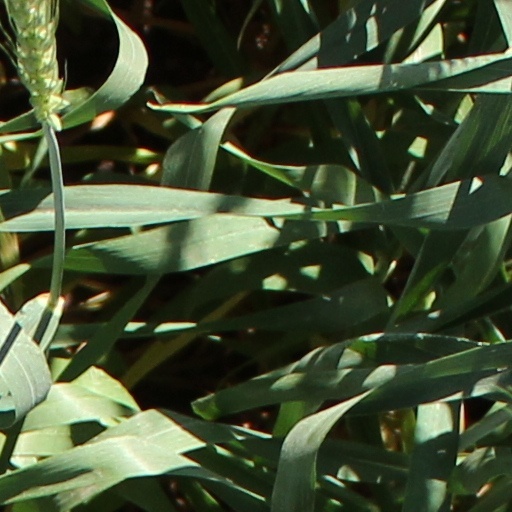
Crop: wheat